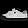
Label: Sneaker